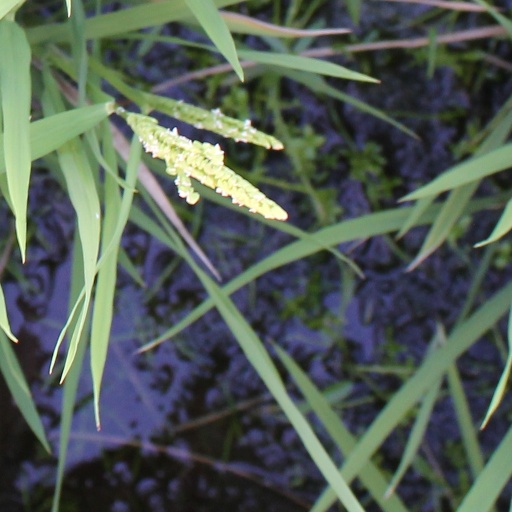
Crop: rice